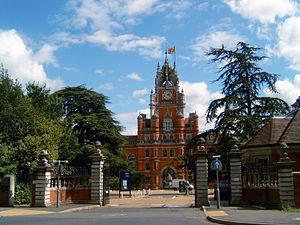
Royal Holloway est l'un des sept collèges constitutifs de l'université de Londres, au Royaume-Uni.